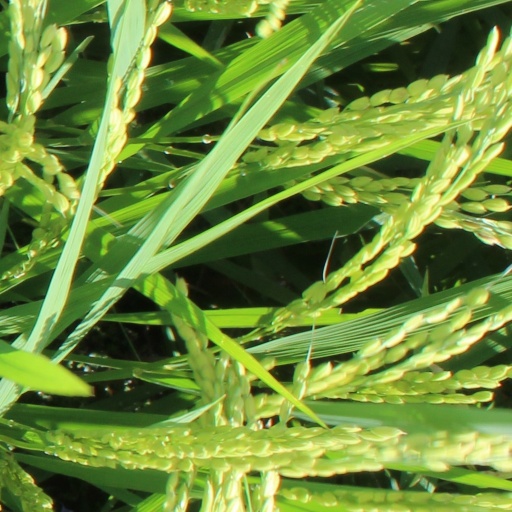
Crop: rice